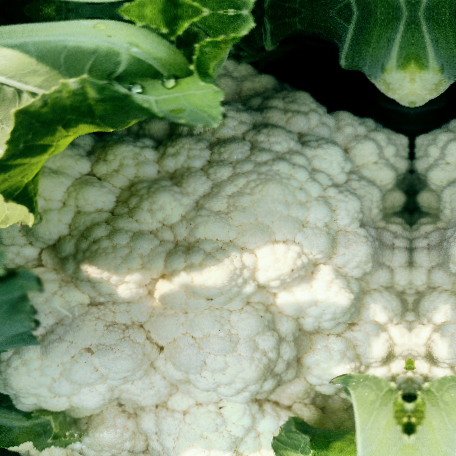
Label: Disease Free